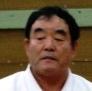
Age: 67